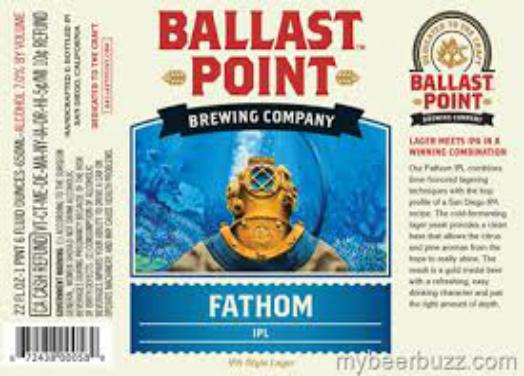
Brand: Ballast Point
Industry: Food